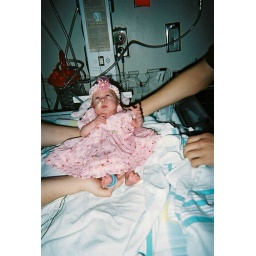
Taylor in her little pink dress